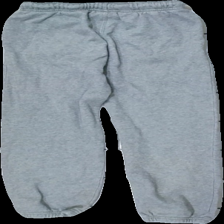
View: back
Type: Trousers
Category: Children
Brand: Not in the list
Brand text on label: champion
Colors: Grey, White
Material: 85% cotton 15% polyester
Pattern: Logo print
Cut: Regular
Size: 134
Season: All
Damage location: middle right
Price range: 50-100
Recommended usage: Reuse
Description: grå mjukisbyxor med logga fram